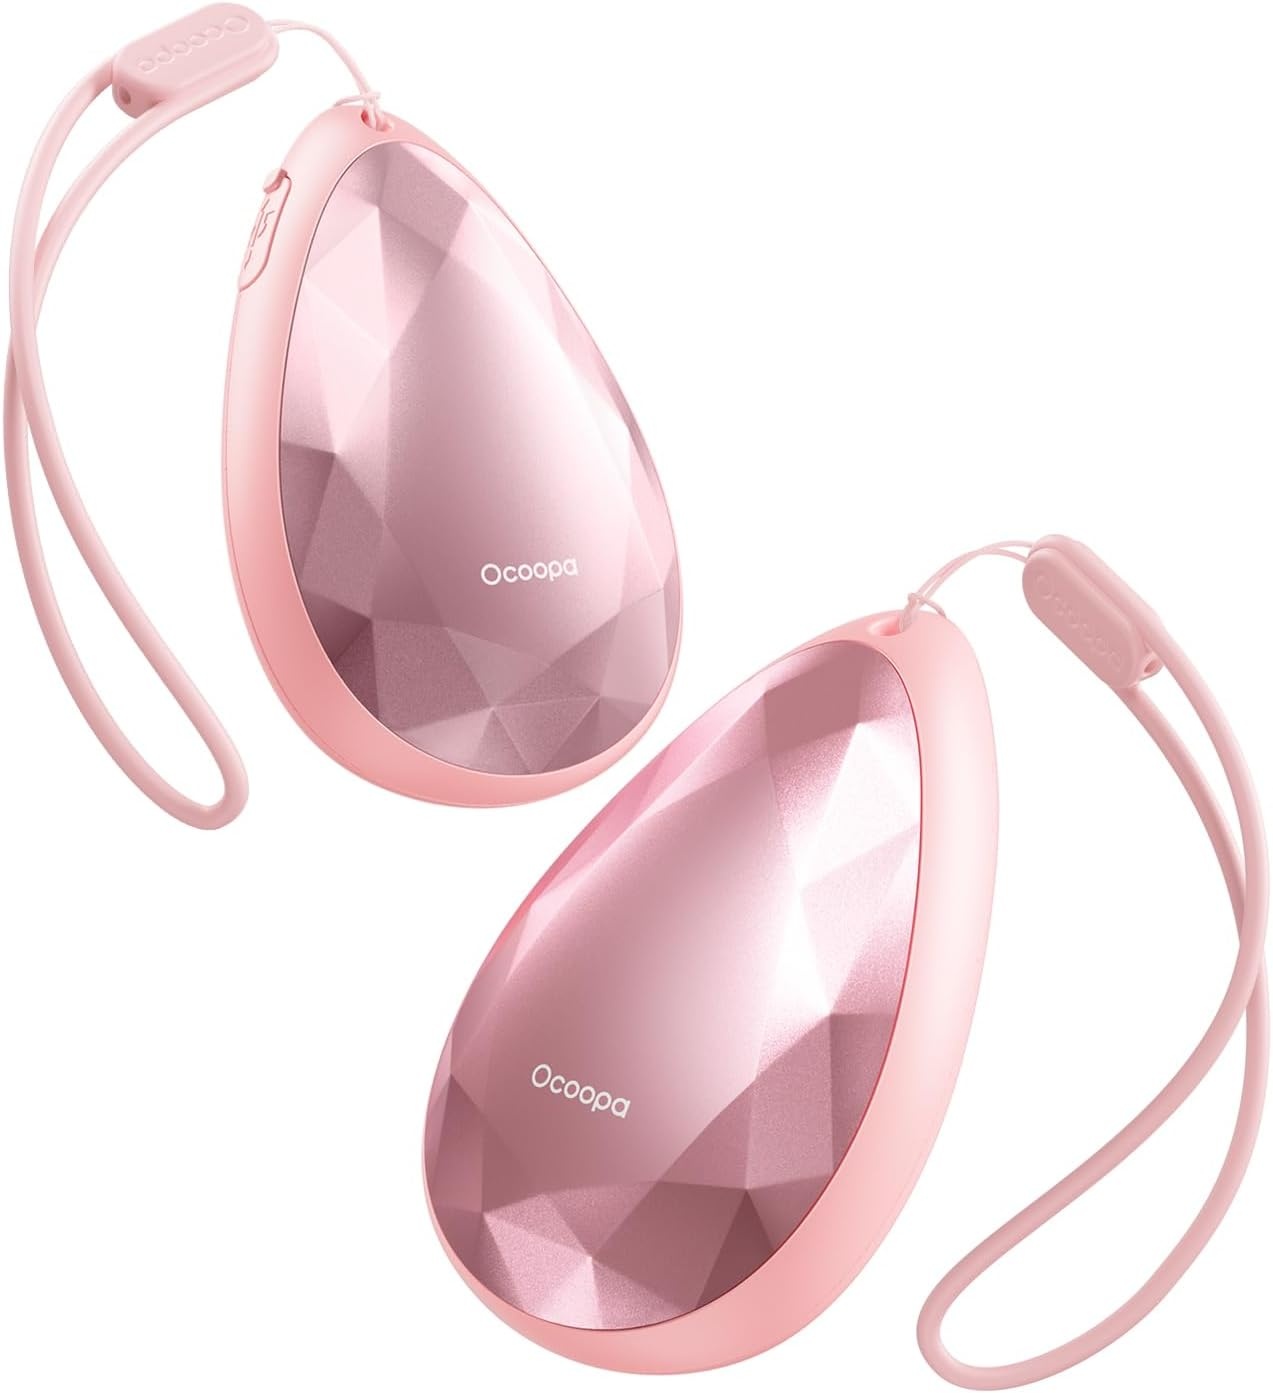
OCOOPA Women Rechargeable Hand Warmers 2 Pack, Portable, Stylish, Diamond-Shape Magnetic Electric Handwarmer, Reusable Pocket Heater, 2025 Tech Gifts for Christmas, Raynaud, Hiking, Camping, UT4 Rare
Overview Size : Small Brand : OCOOPA Color : Pink Material : Aluminum Recommended Uses For Product : Christmas Gifts, Walk, Watch Football Games, Work, Golf, Skiing, Outdoor Sports, Walking a Dog, Running, Shopping, Camping Christmas Gifts, Walk, Watch Football Games, Work, Golf, Skiing, Outdoor Sports, Walking a Dog, Running, Shopping, Camping About this item ✨OCOOPA First Hand Warmer Designed Just for Women: Meet the UT4 Rare — where elegance meets everyday practicality; With its unique diamond-inspired design, this hand warmer doubles as a standout accessory; Durable, vibrant, and silky-smooth to the touch, it's the perfect gift for women who value style, warmth, and comfort in their daily lives 👝Stable Warmth, All-Day Style: Whether you're commuting, enjoying a winter walk, or simply cozying up at home, this hand warmer has you covered for up to 5 hours on a single charge; It’s small enough to slip into your pocket or purse, so warmth is always within reach ✈️Safety You Can Trust: Certified with rigorous UL (E535516) safety standards, this hand warmer is designed with your well-being in mind; It’s more than just a pretty face—it’s built to provide safe, reliable warmth whenever you need it 🔥Instant Heat, Anytime, Anywhere: The electronic hand warmers heat up quickly within 3-5 seconds; Reach a maximum temperature of 125°F; Help relieve hand pain caused by arthritis, neuropathy, and Raynaud's disease 🎁Magnetic Tech Gift: Easily combine two hand warmers into a dual-sided warmer or separate them to share with a friend; In the cold winter, these hand warmers make a creative gift for Thanksgiving, Christmas, New Year, birthdays, and Valentine's Day
Brand: OCOOPA
Category: Sporting Goods > Outdoor Recreation > Camping & Hiking > Chemical Hand Warmers